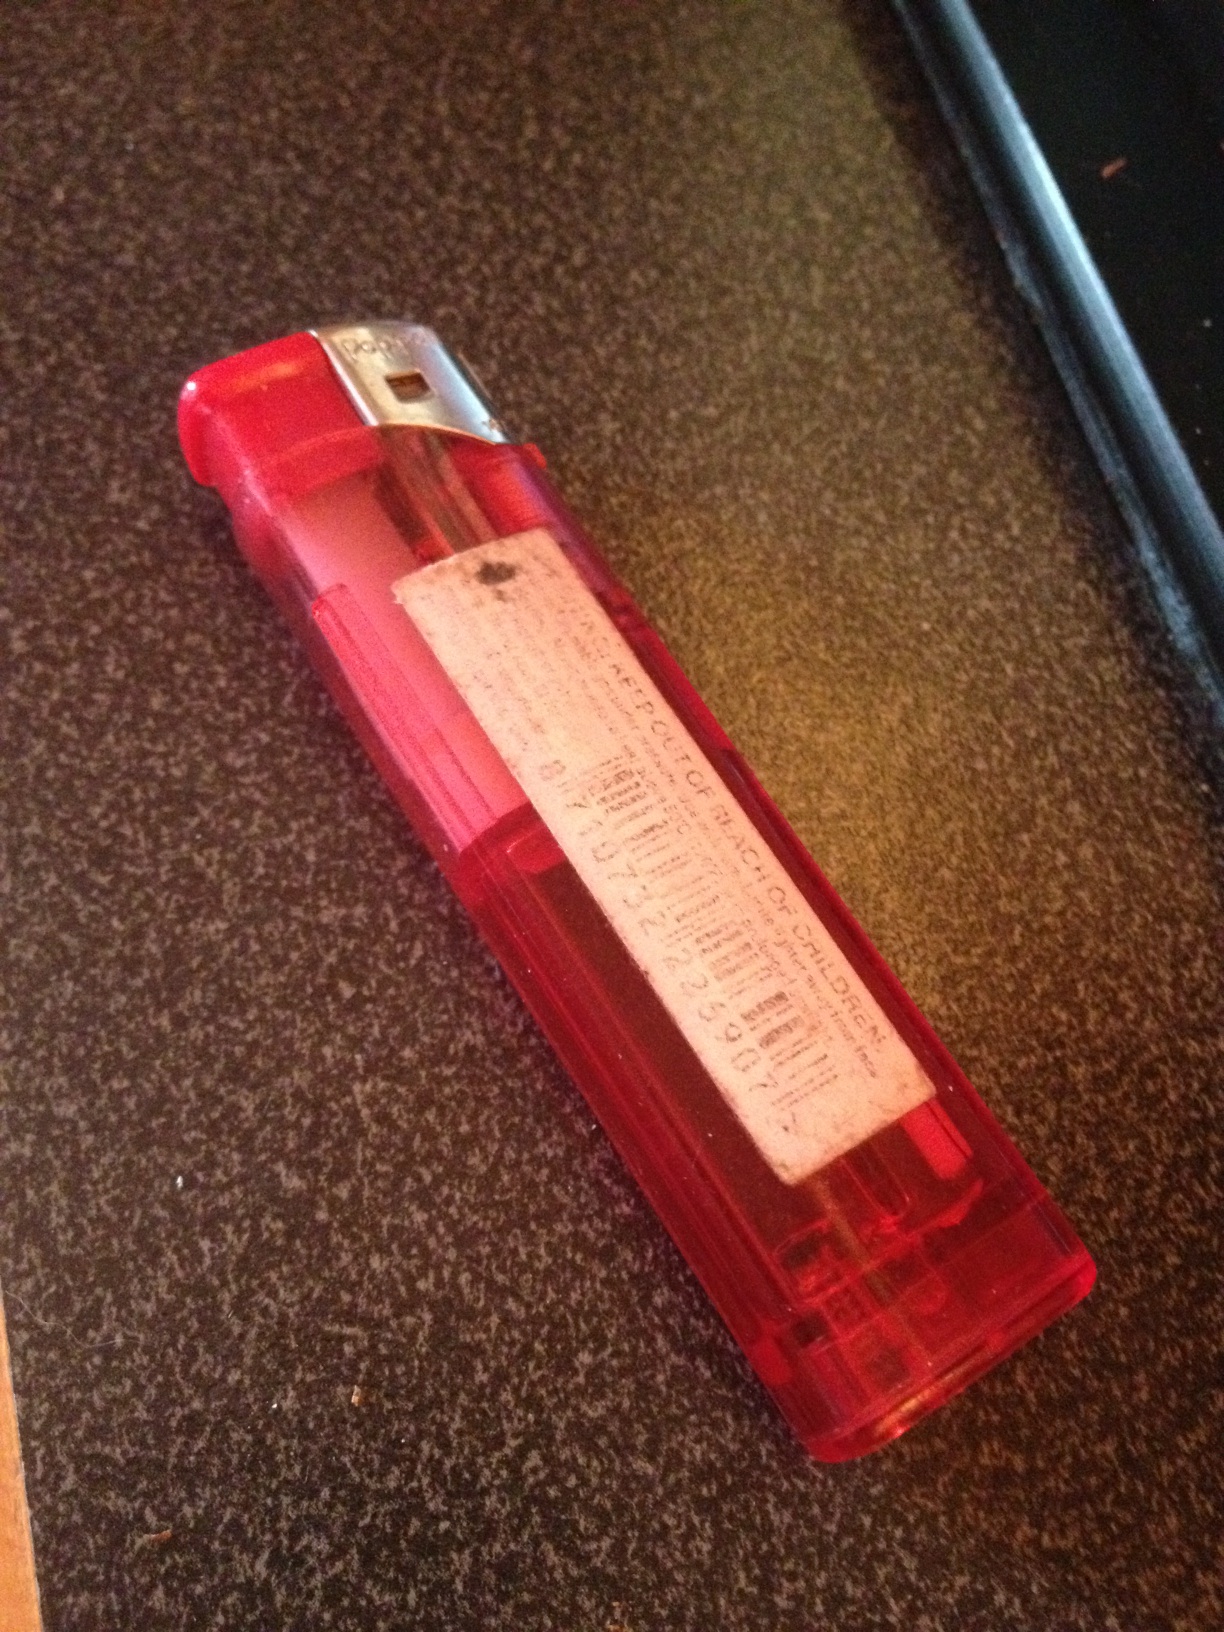Question: What is this
Answer: lighter